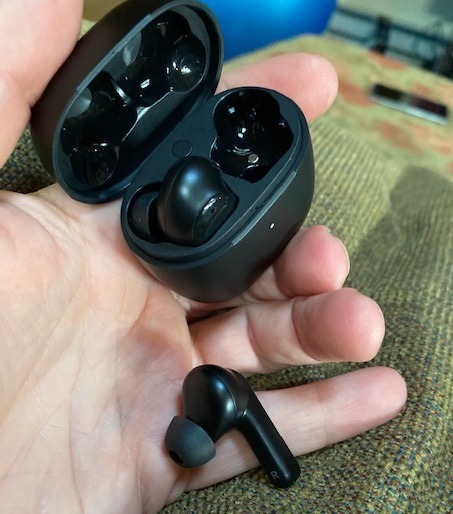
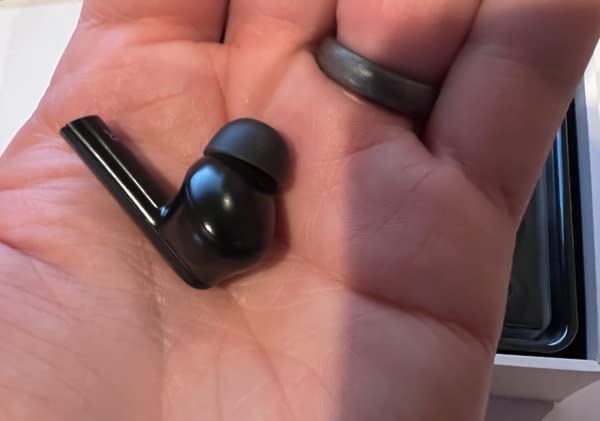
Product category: earbuds
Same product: no